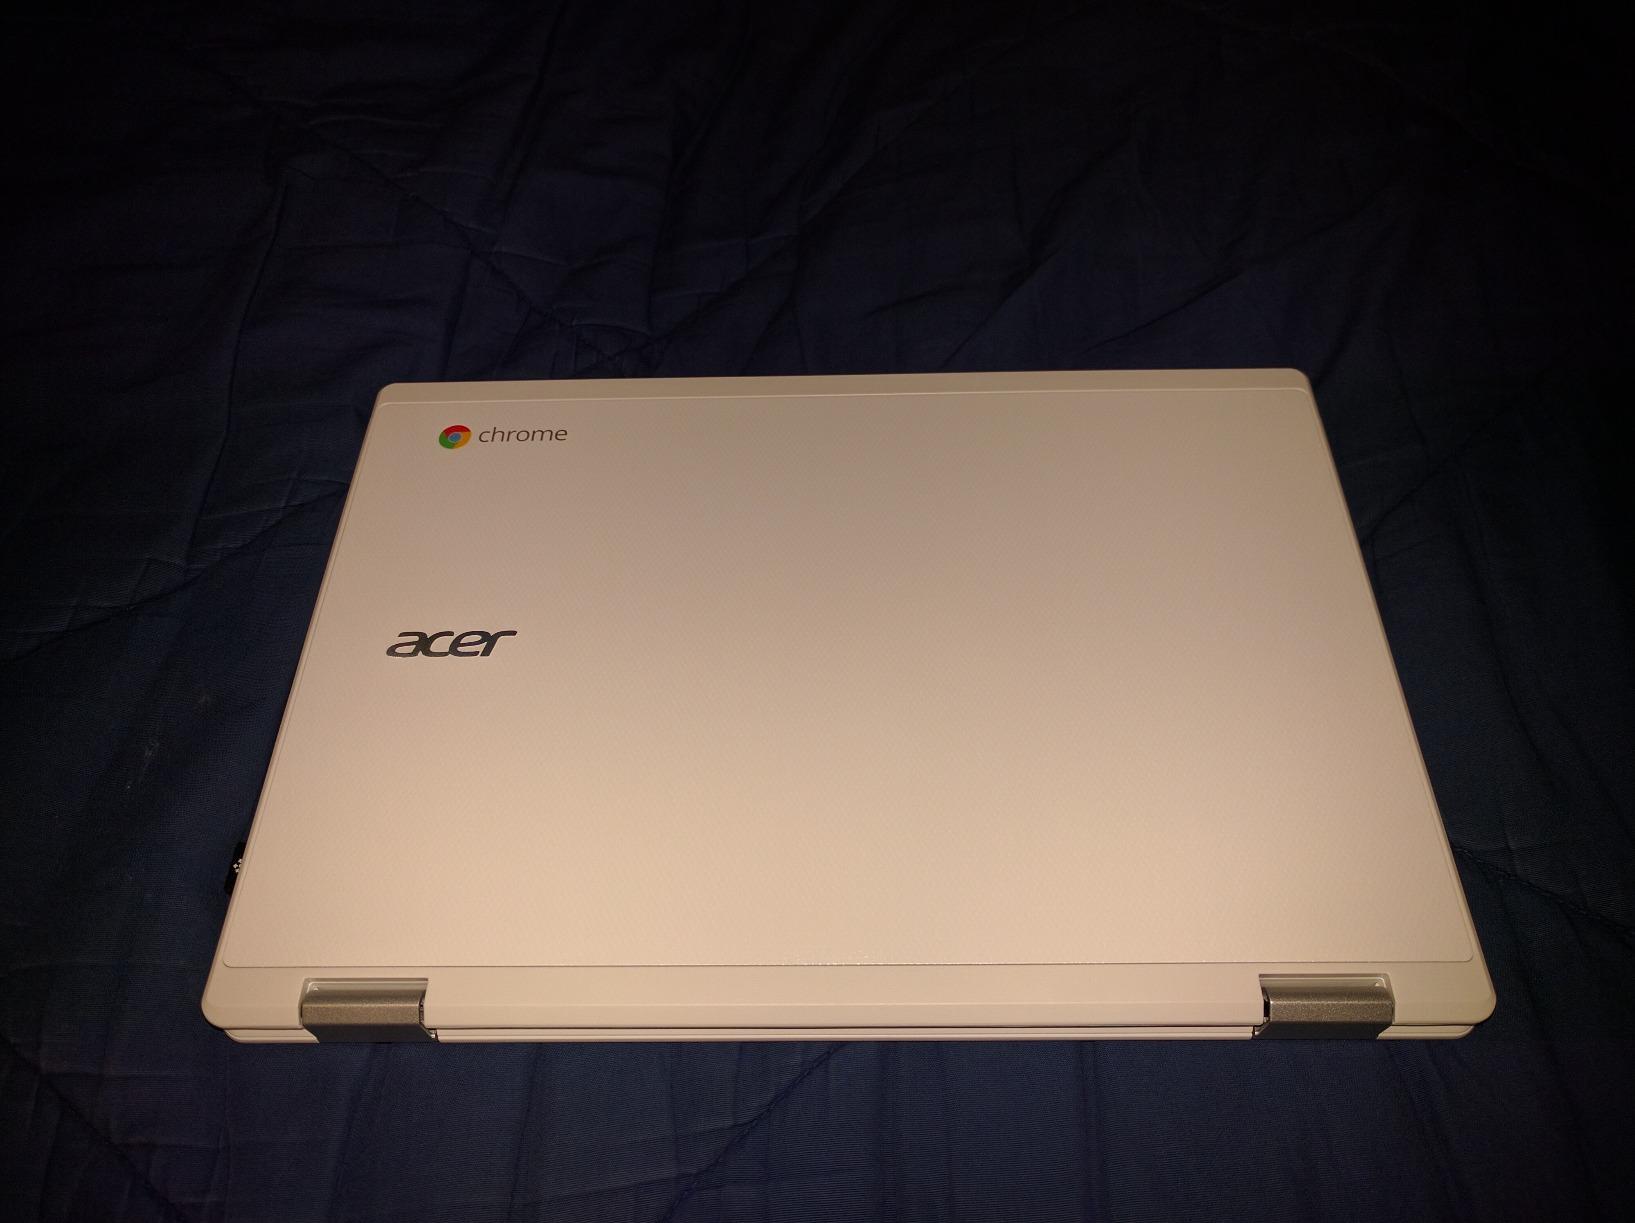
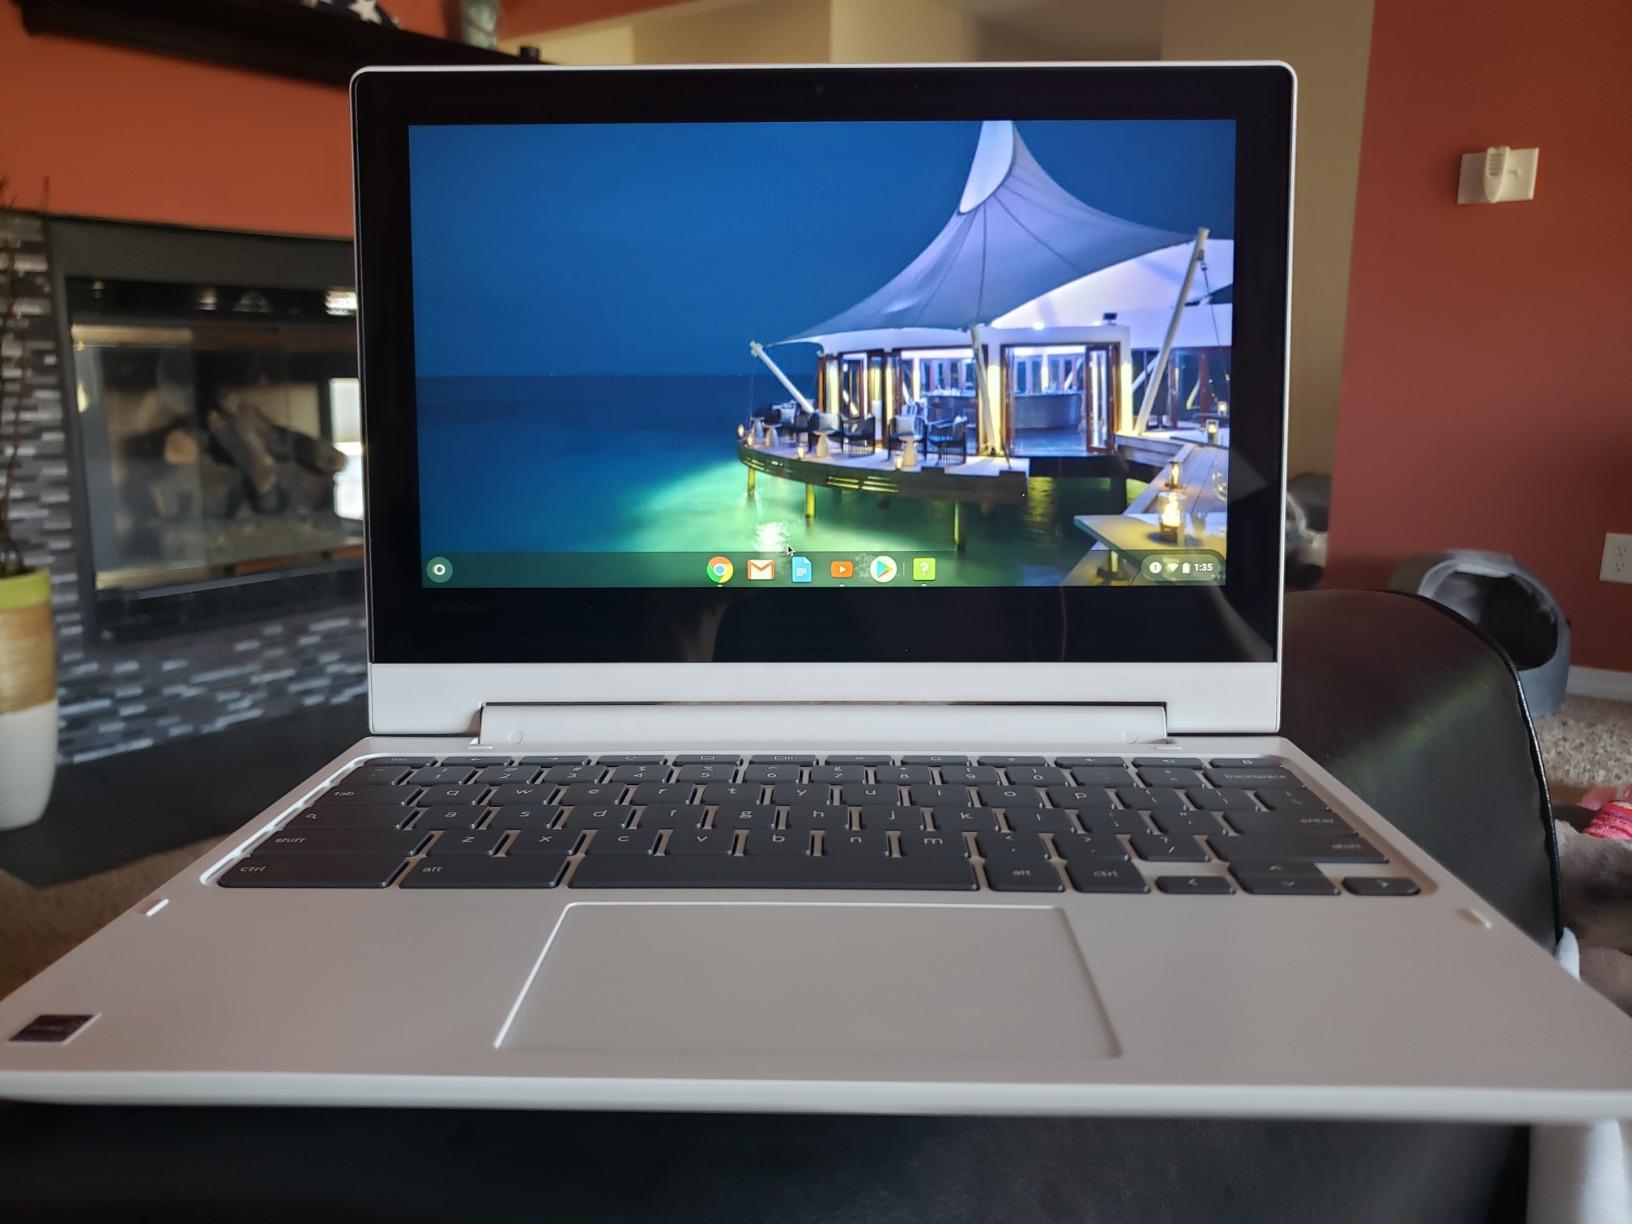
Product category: laptop
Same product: no